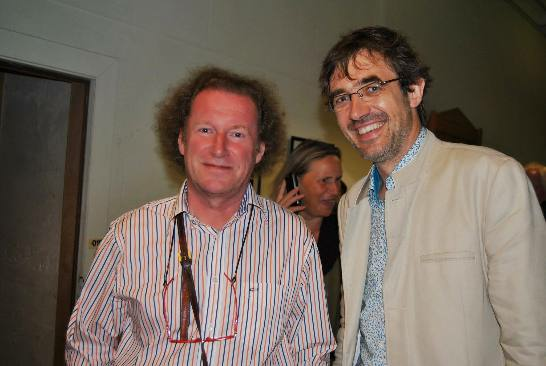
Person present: Yes